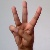
The image shows a hand gesture representing the letter 'W' in Indian Sign Language.